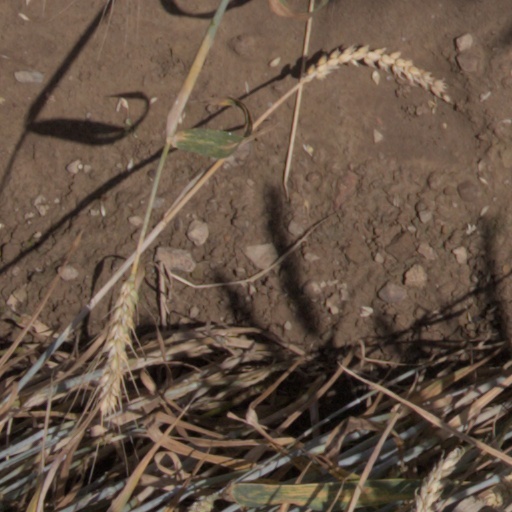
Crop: wheat